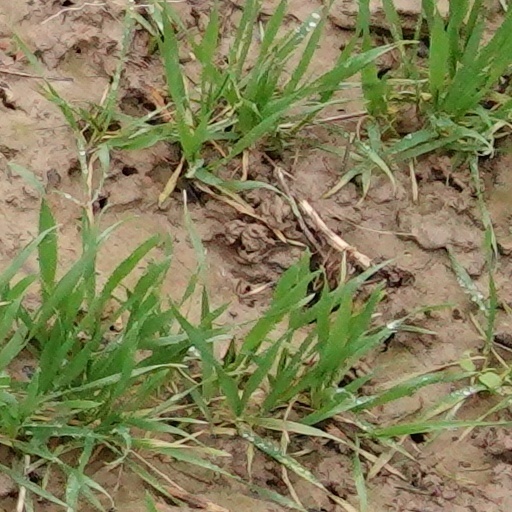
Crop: wheat